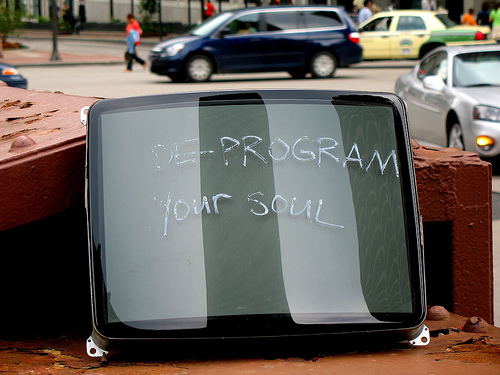
question: 真ん中の黒いのは何ですか
answer: モニター

question: 何にのっていますか
answer: ゴミ箱の上

question: 真ん中の車の色は何ですか
answer: 黒

question: 右端の車の色は何ですか
answer: シルバー

question: 右奥の車の色は何ですか
answer: 黄色

question: 左側の人が持っている上着の色は何ですか
answer: 水色

question: シルバーの車はどちら側のウインカーが光っていますか
answer: 右側

question: 右奥の人のTシャツの色は何ですか
answer: 黄緑色